Library 10

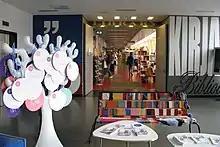
Library 10 entrance

Library 10 was a music and information technology space for the Helsinki City Library system from 2005 to 2018 in the building in the center of Helsinki. When it closed on 30 September 2018, Library 10's services were transferred to the new Helsinki Central Library Oodi, which opened on 5 December 2018.